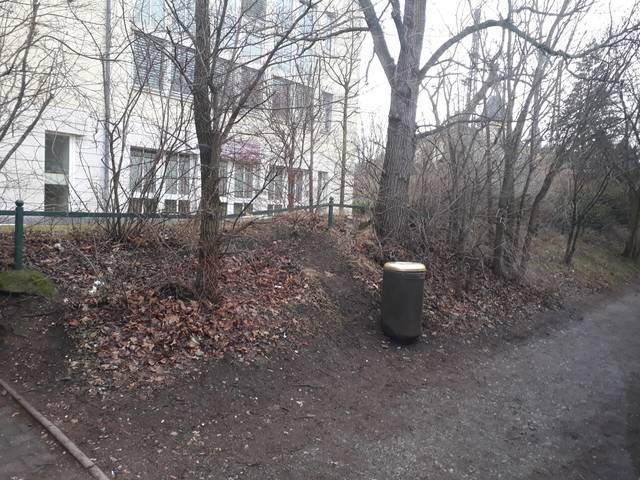
Region: Germany
Coordinates: 51.032, 13.758